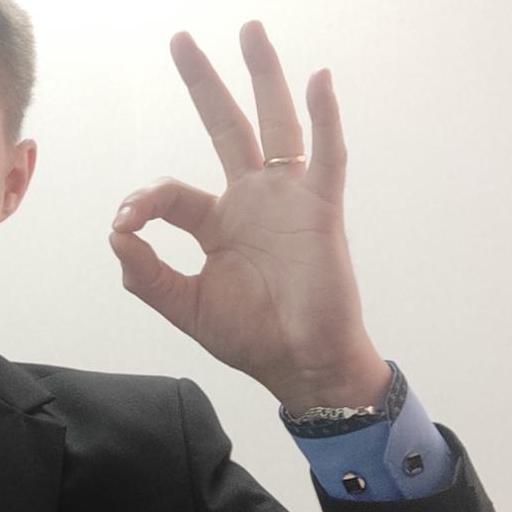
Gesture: ok